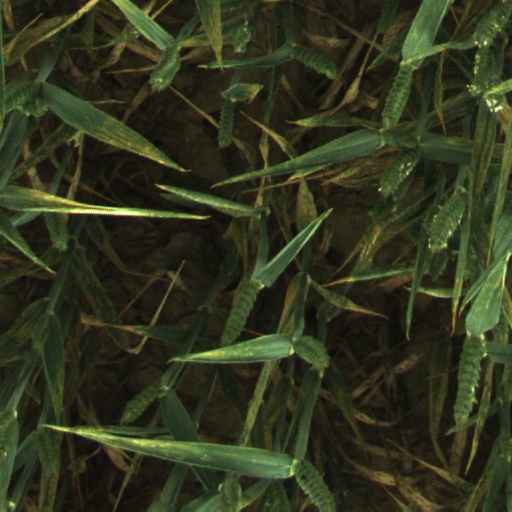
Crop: wheat